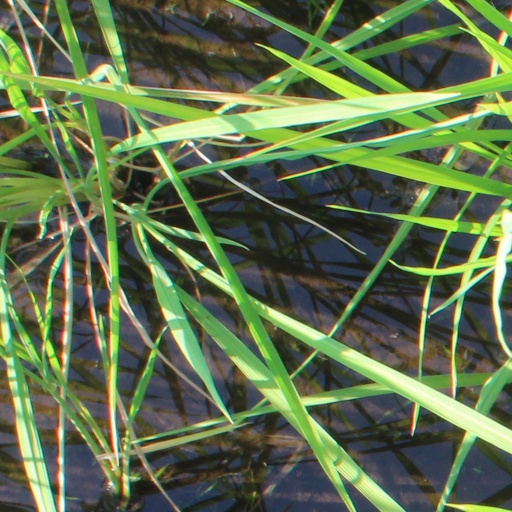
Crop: rice